Bloemfontein

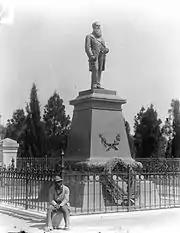
Early 20th century photo of a statue of the 19th century President Johannes Brand of the Orange Free State

The Orange Free State was an independent Boer Republic in southern Africa during the second half of the 19th century. Extending between the Orange and Vaal rivers, its borders were determined by the United Kingdom of Great Britain and Ireland in 1848 when the region was proclaimed as the Orange River Sovereignty, with a seat of a British Resident in Bloemfontein.